Joel Halliwell

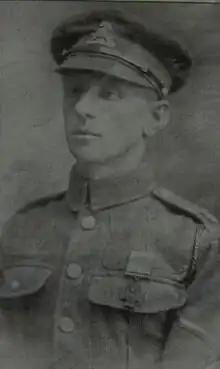

Corporal Joel Halliwell (29 December 1881 – 14 June 1958) was an English recipient of the Victoria Cross, the highest and most prestigious award for gallantry in the face of the enemy that can be awarded to British and Commonwealth forces.